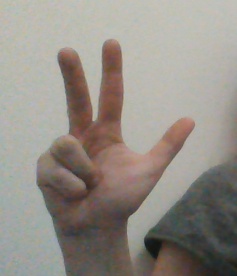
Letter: al